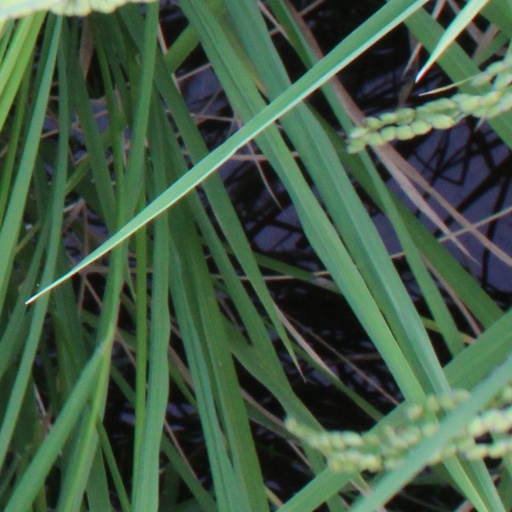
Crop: rice